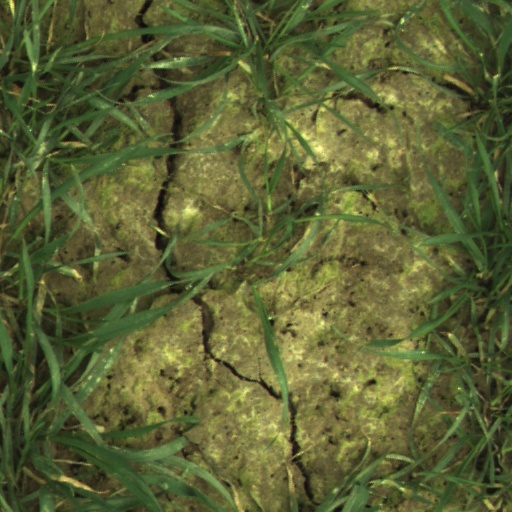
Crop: wheat